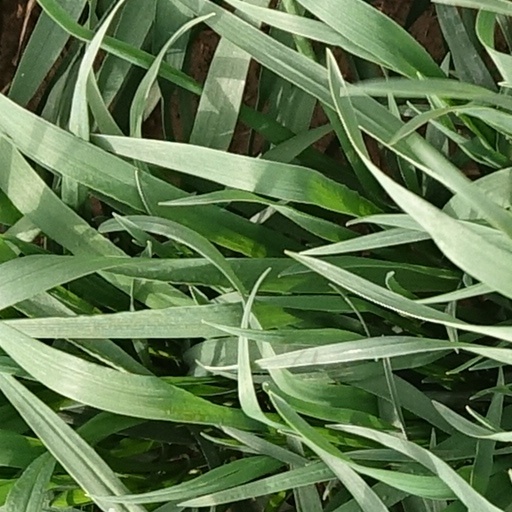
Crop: wheat